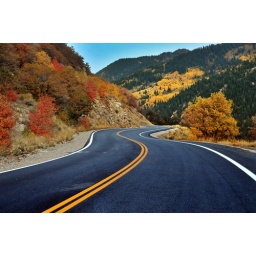
s curve in road little cottonwood canyon